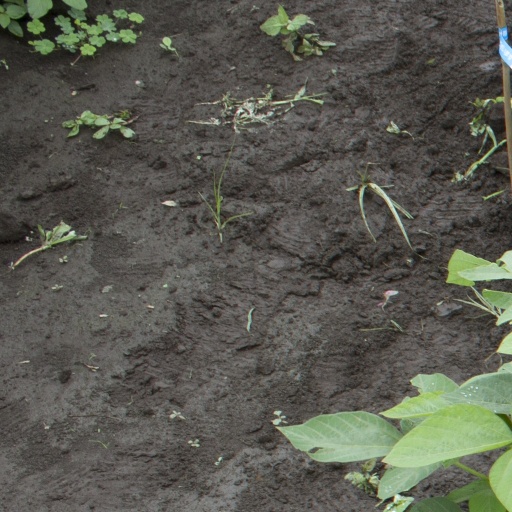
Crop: soybean